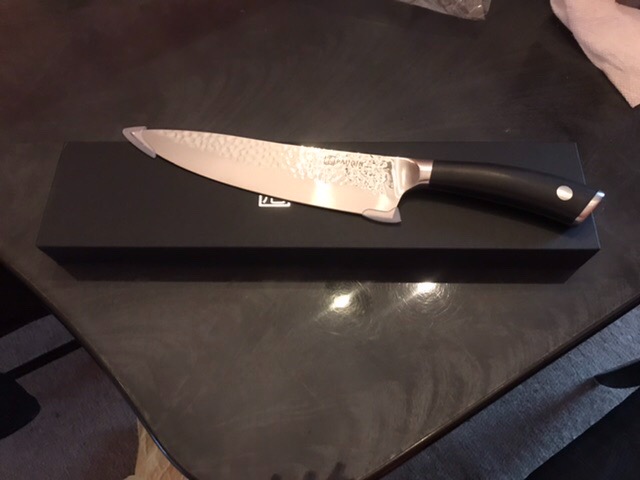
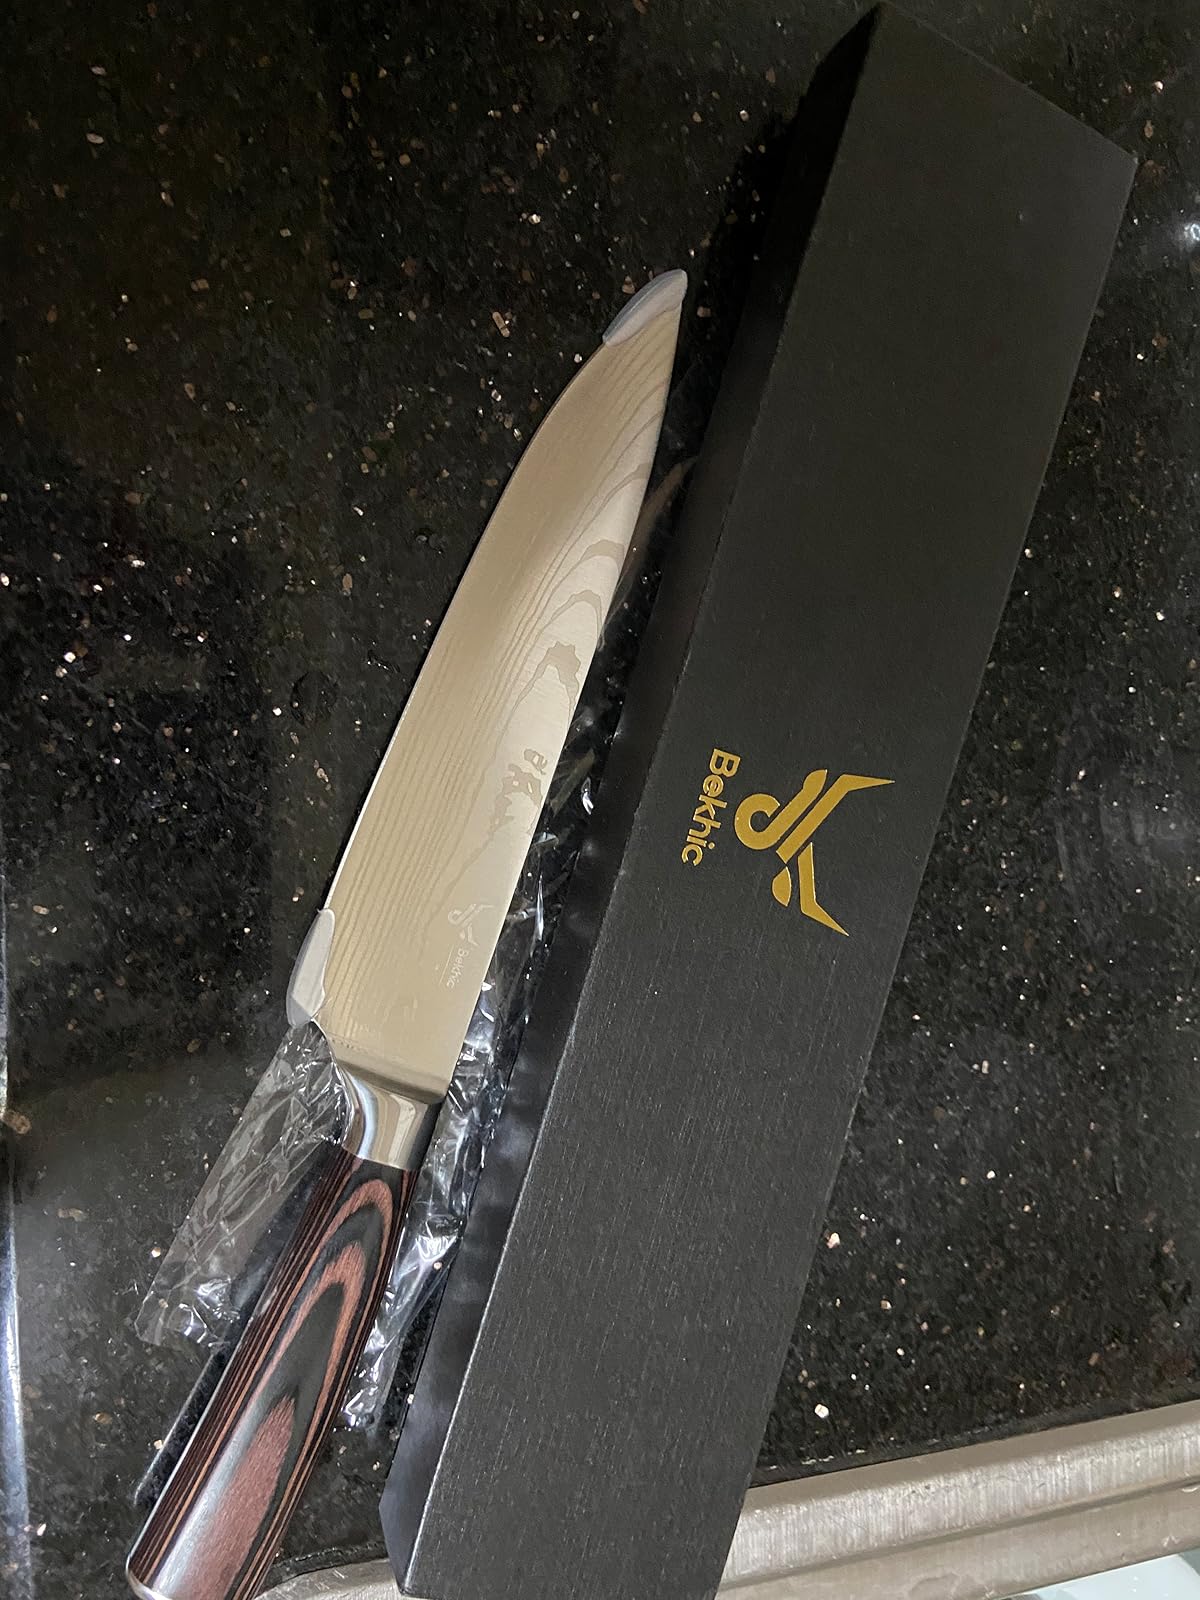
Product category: items_knife
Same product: no